Polish Jagiellon ambassadors to the Ottoman Empire

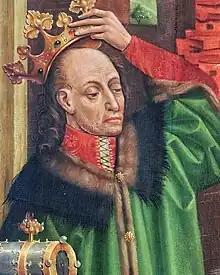
Jogaila, also called Władysław II

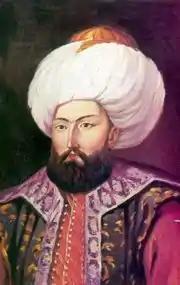
Mehmet I, also called Mehmet Çelebi

Below is the list of Jagiellon Poland ambassadors to Ottoman Empire in the 15th and 16th centuries. The diplomatic relations began in 1414 soon after the Ottoman Interregnum during the reign of first Jagiellon king of Polond-Lithuania. The names of the monarchs in 1414 were Jogaila and Mehmet I.